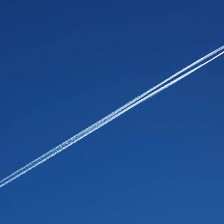
Cloud type: Contrail